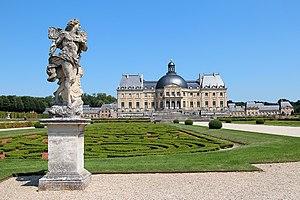
Jardins et château de Vaux-le-Vicomte - Maincy (Seine-et-Marne, France).
Le château de Vaux-le-Vicomte, situé sur le territoire de la commune française de Maincy, à 50 km au sud-est de Paris, près de Melun est un château du XVIIᵉ siècle, construit pour le surintendant des finances de Louis XIV, Nicolas Fouquet. Il appartient désormais à une branche cadette des marquis de Vogüé.